Social class in ancient Rome

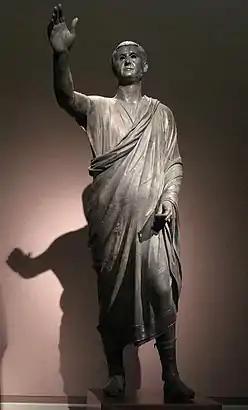

Free-born women in ancient Rome were citizens "(cives)", but could not vote or hold political office. Women were under exclusive control of their "paterfamilias", which was either their father, husband, or sometimes their eldest brother. Women, and their children, took on the social status of their "paterfamilias." Women were not included in the political sphere, and they had little influence outside the home. However, women of wealthier families had more political power than poorer women as they were able to exert their influence behind the scenes of public, political actions.